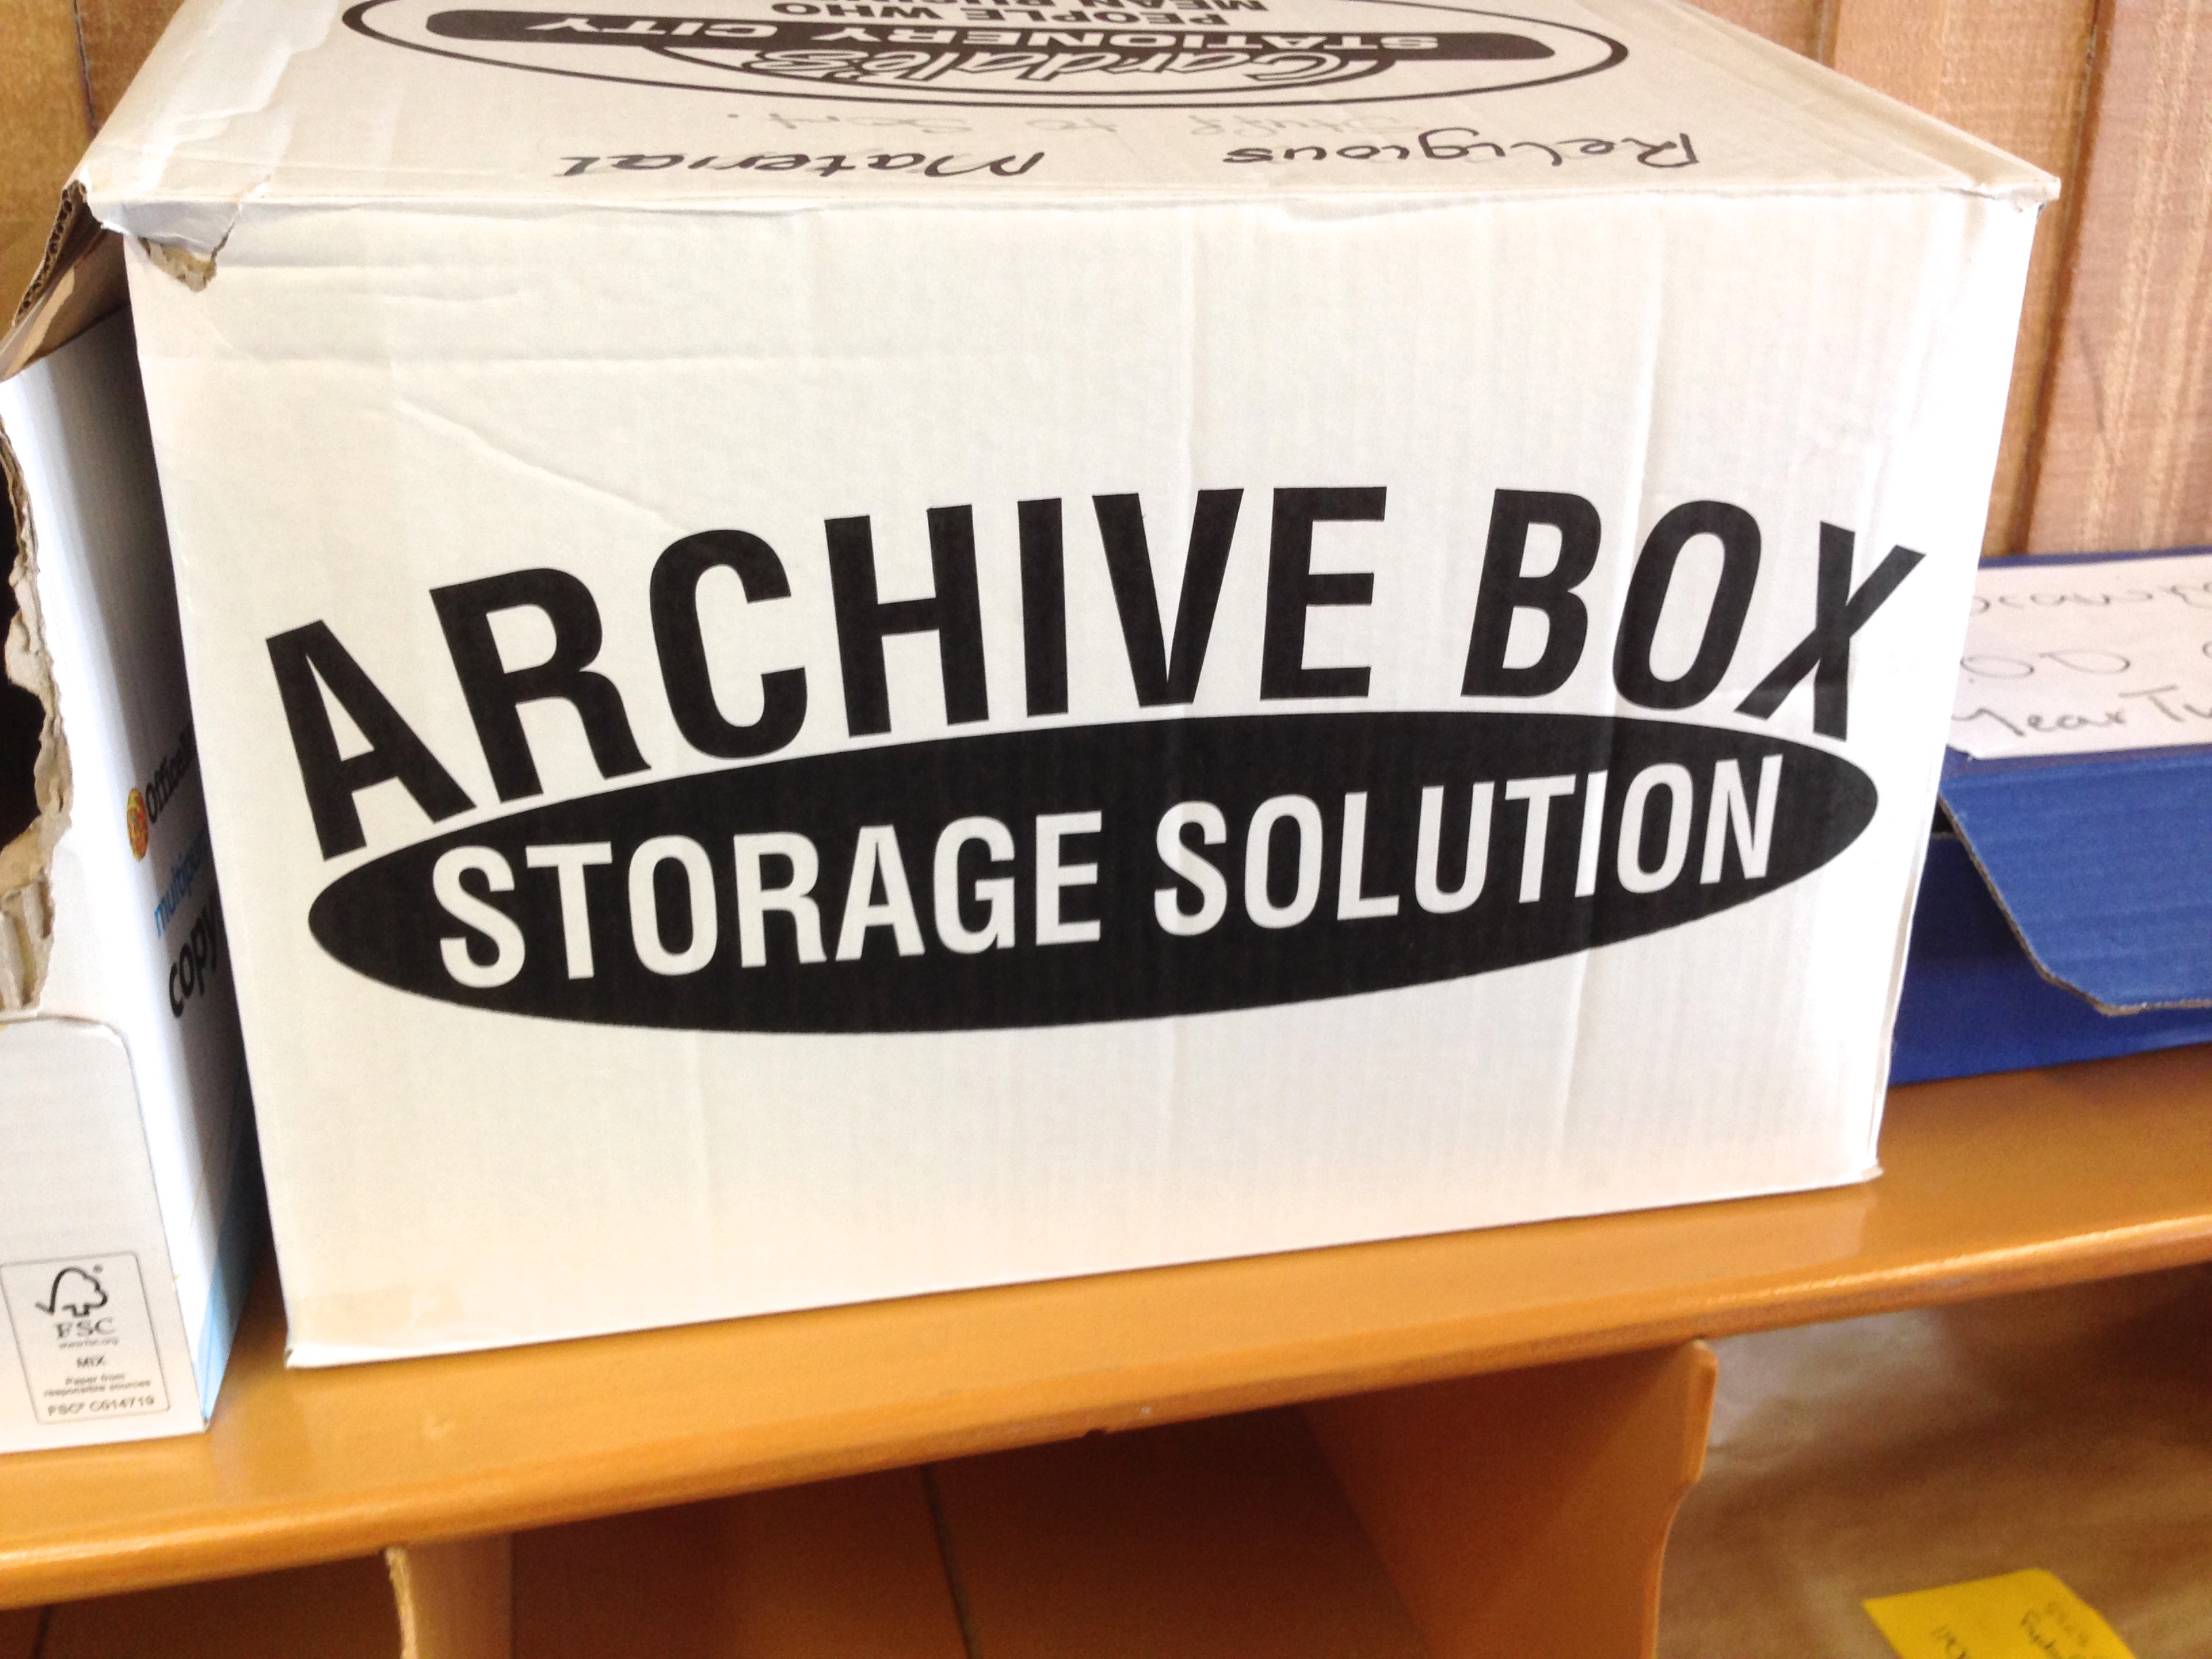
advertising, food, banner, brand